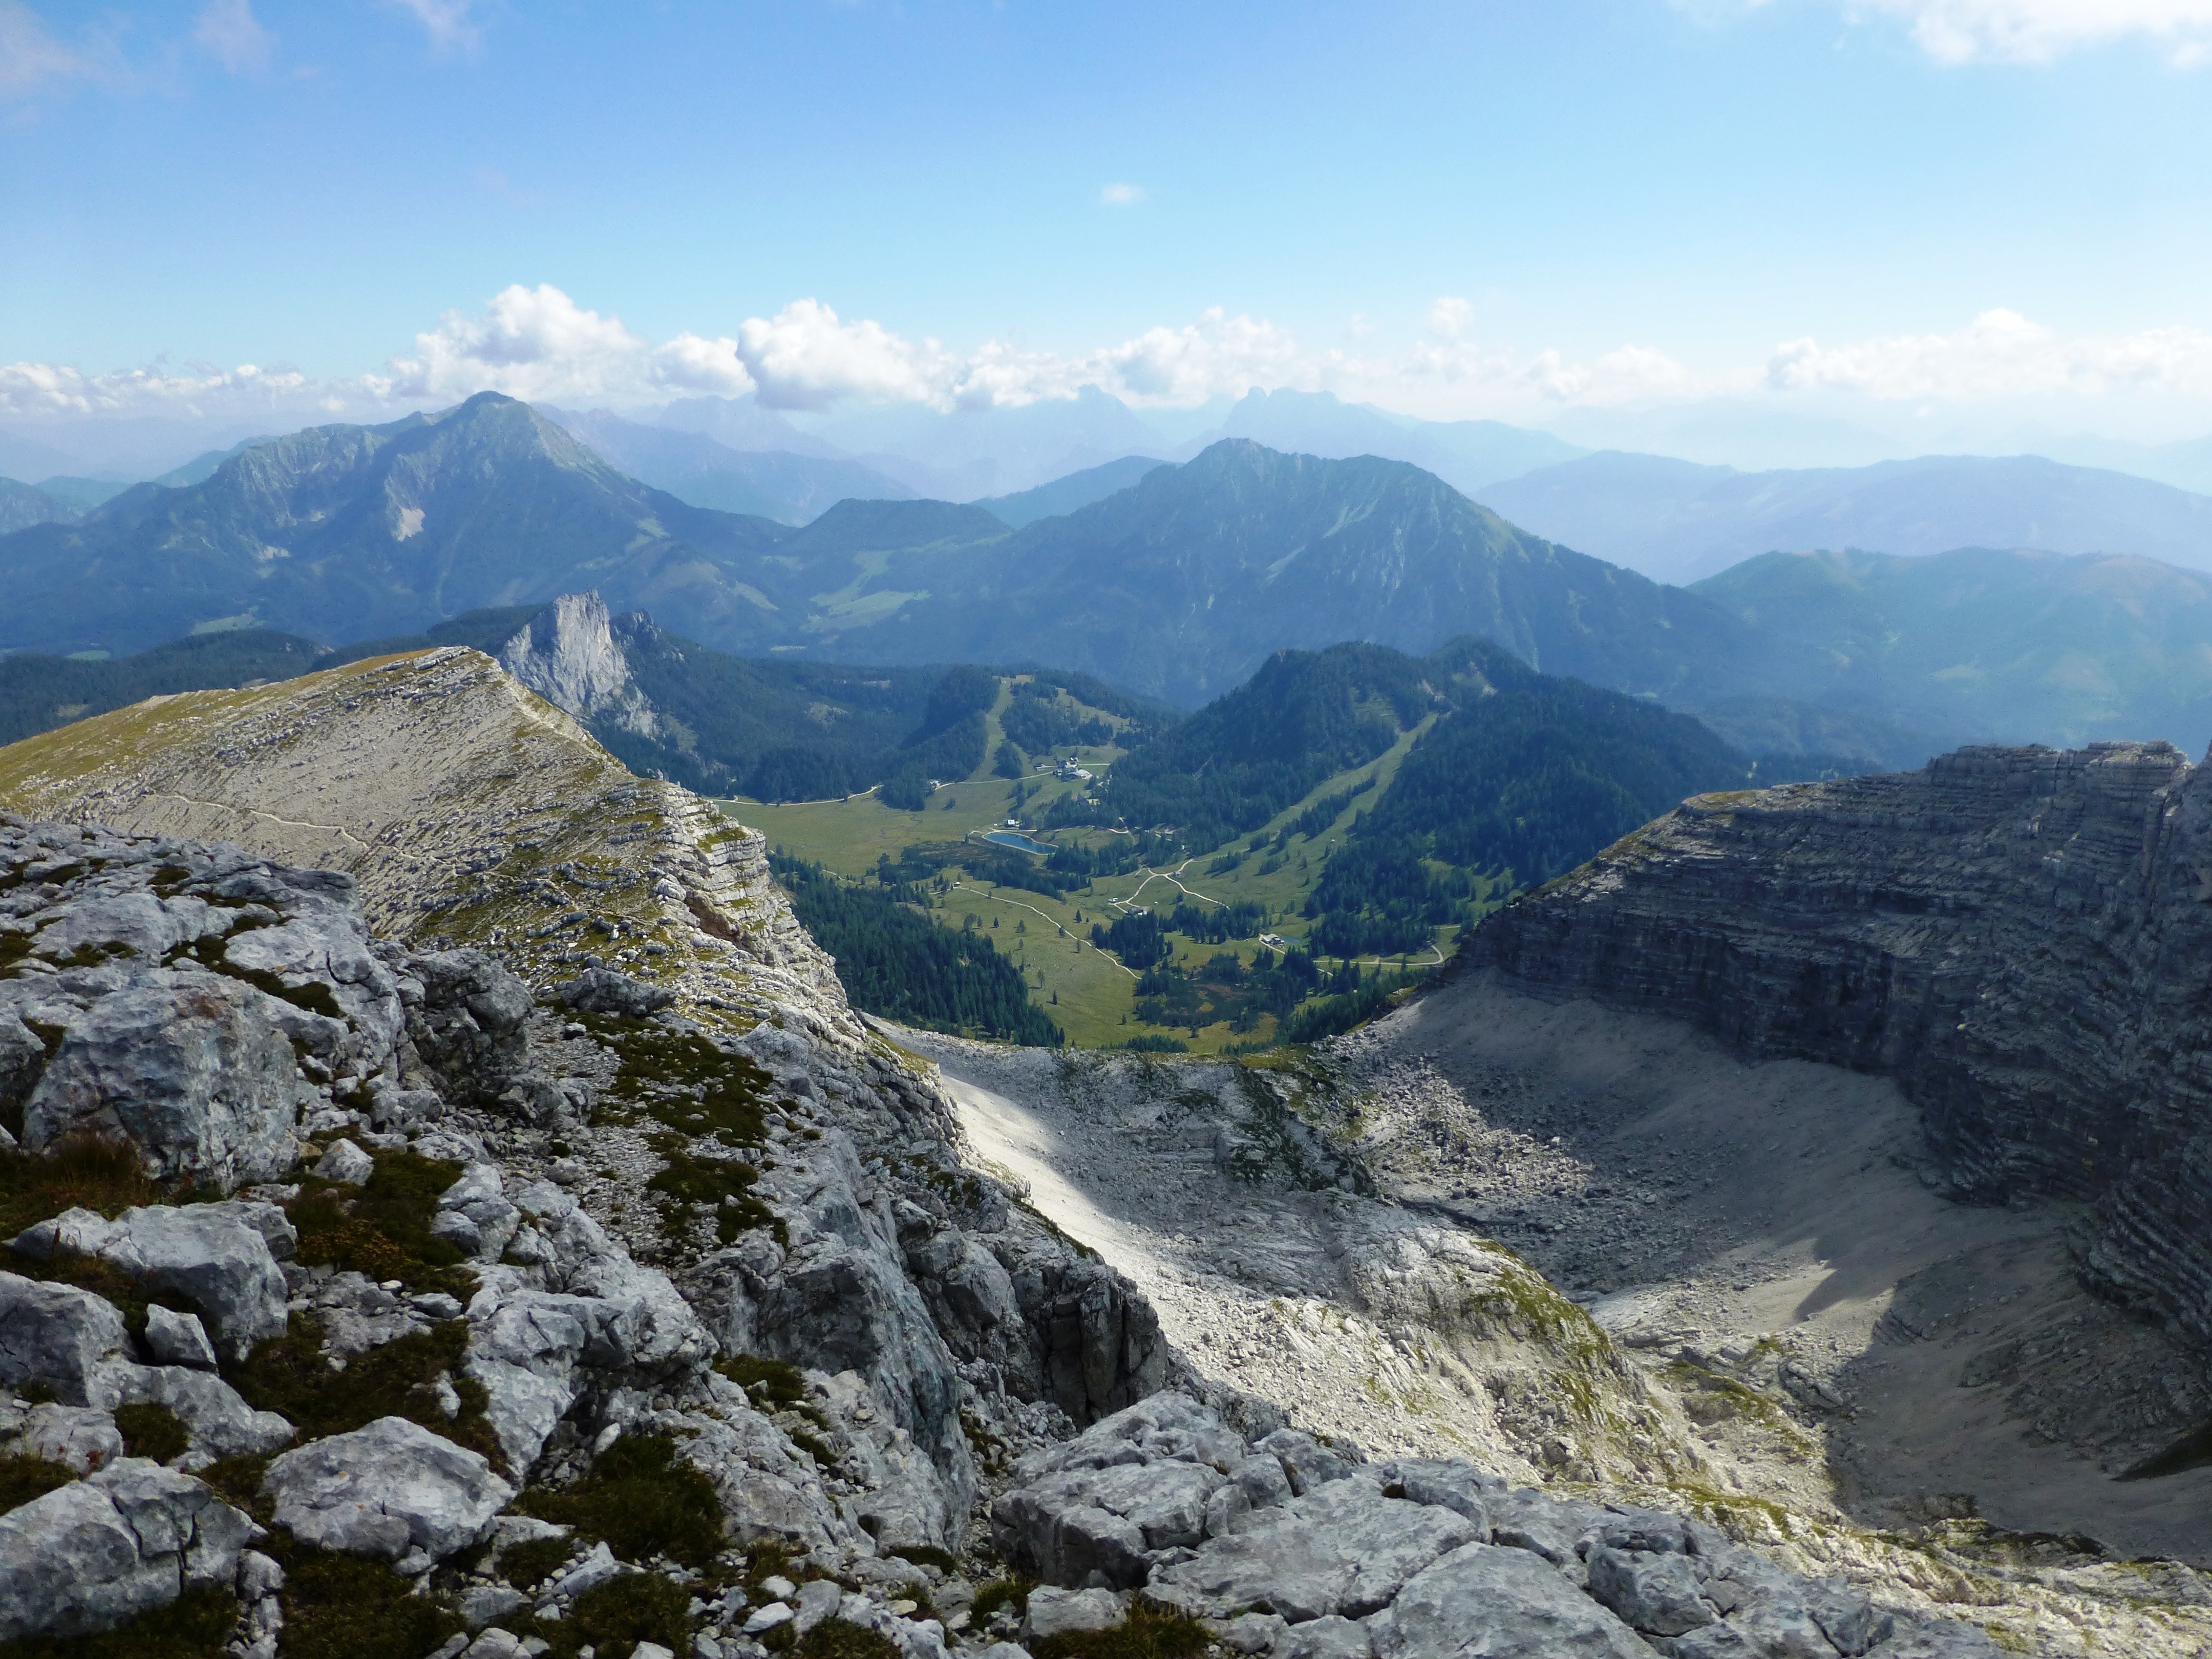
landscape, nature, wilderness, walking, mountain, hiking, trail, lake, adventure, view, valley, mountain range, panorama, alpine, ridge, summit, austria, geology, alps, backpacking, plateau, fell, cirque, moraine, landform, mountain pass, geographical feature, mountainous landforms